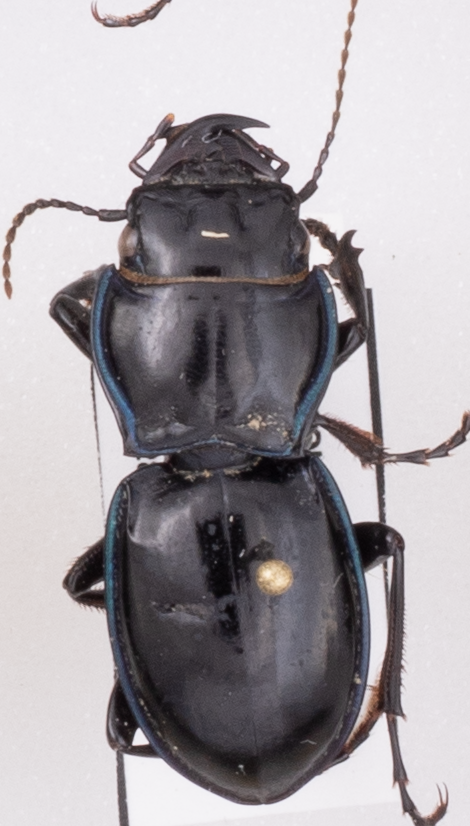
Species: Pasimachus elongatus
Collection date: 2022-07-27
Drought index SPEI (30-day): -0.258
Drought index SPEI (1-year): -1.85
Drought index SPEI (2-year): -1.69